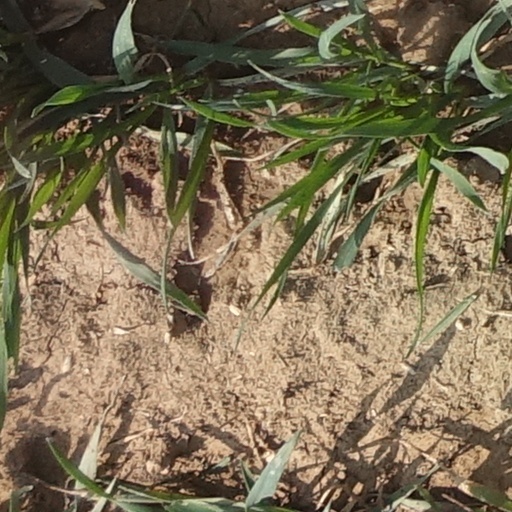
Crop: wheat